Peter Martyr Vermigli

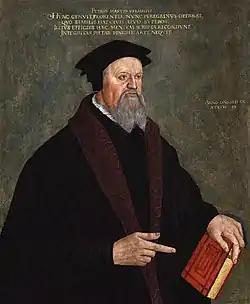

Peter Martyr Vermigli (8 September 149912 November 1562) was an Italian-born Reformed theologian. His early work as a reformer in Catholic Italy and his decision to flee for Protestant northern Europe influenced some other Italians to convert and flee as well. In England, he influenced the Edwardian Reformation, including the Eucharistic service of the 1552 "Book of Common Prayer". He was considered an authority on the Eucharist among the Reformed churches, and engaged in controversies on the subject by writing treatises. Vermigli's "Loci Communes", a compilation of excerpts from his biblical commentaries organised by the topics of systematic theology, became a standard Reformed theological textbook.